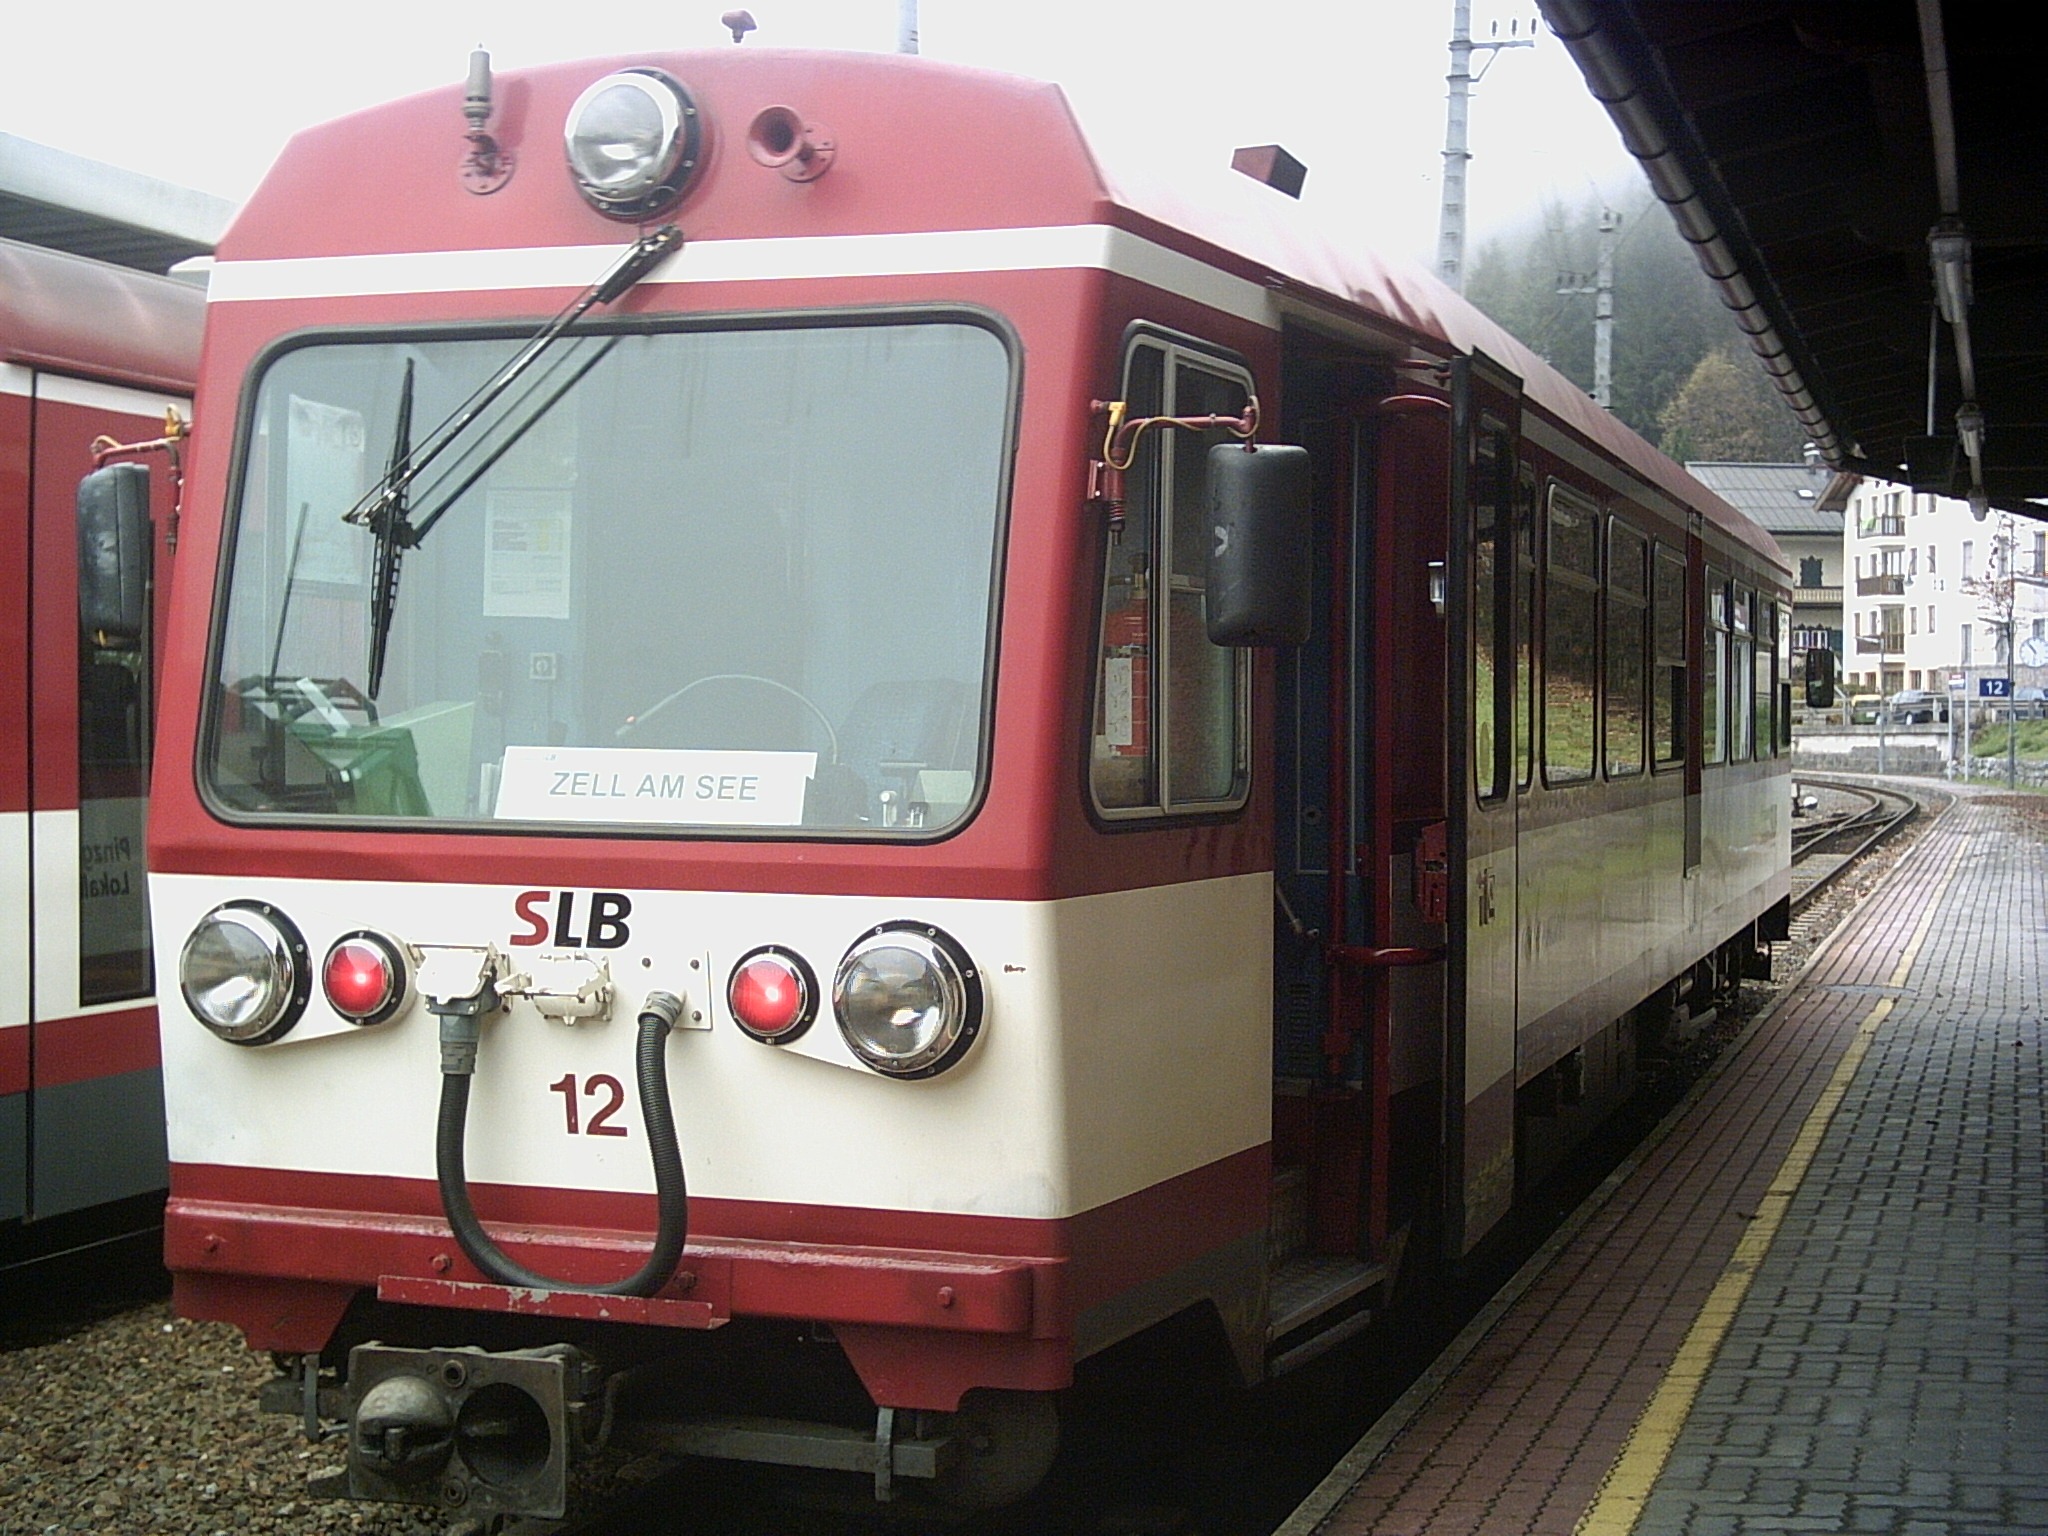
track, train, transport, vehicle, train station, public transport, motor vehicle, locomotive, railway station, rail transport, electric locomotive, residential area, mode of transport, rolling stock, metropolitan area, rapid transit, railroad car, passenger car, zell am see, pinzgauer lokalbahn